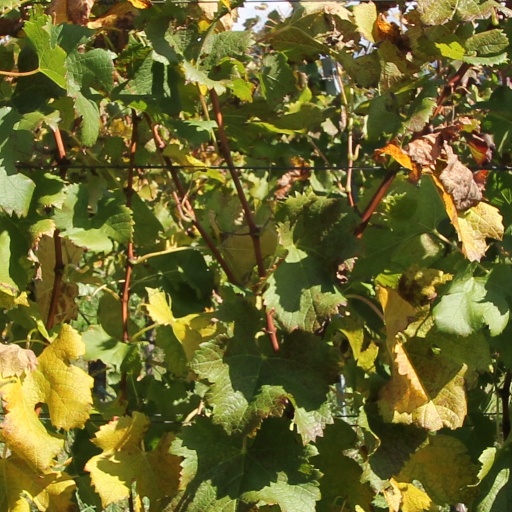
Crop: grape